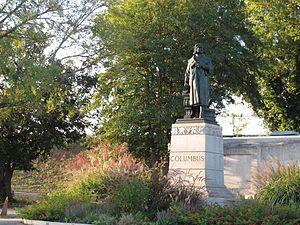
La décolonisation de l'espace public est une exigence qui apparaît à la fin du XXᵉ siècle et au début du XXIᵉ siècle en plusieurs endroits de la planète, principalement au sein de la communauté maorie en Nouvelle-Zélande, de la communauté amérindienne aux États-Unis et de la diaspora congolaise en Belgique, face à la persistance de symboles coloniaux comme des noms de villes, des noms de rues et des statues.